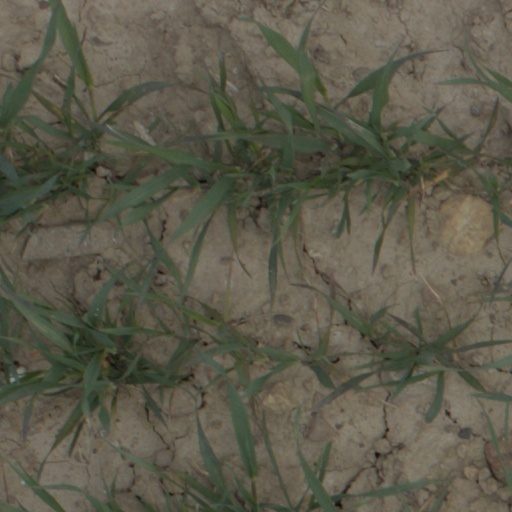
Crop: wheat